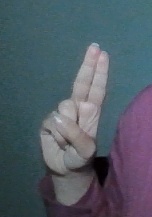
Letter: taa